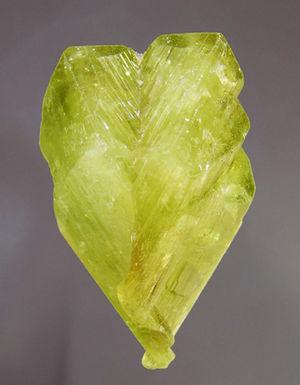
Le chrysobéryl est une espèce minérale formée d'oxyde de béryllium et d'aluminium de formule Be(AlO₂)₂ avec des traces de fer et de chrome. Les cristaux peuvent atteindre jusqu'à 22 cm.